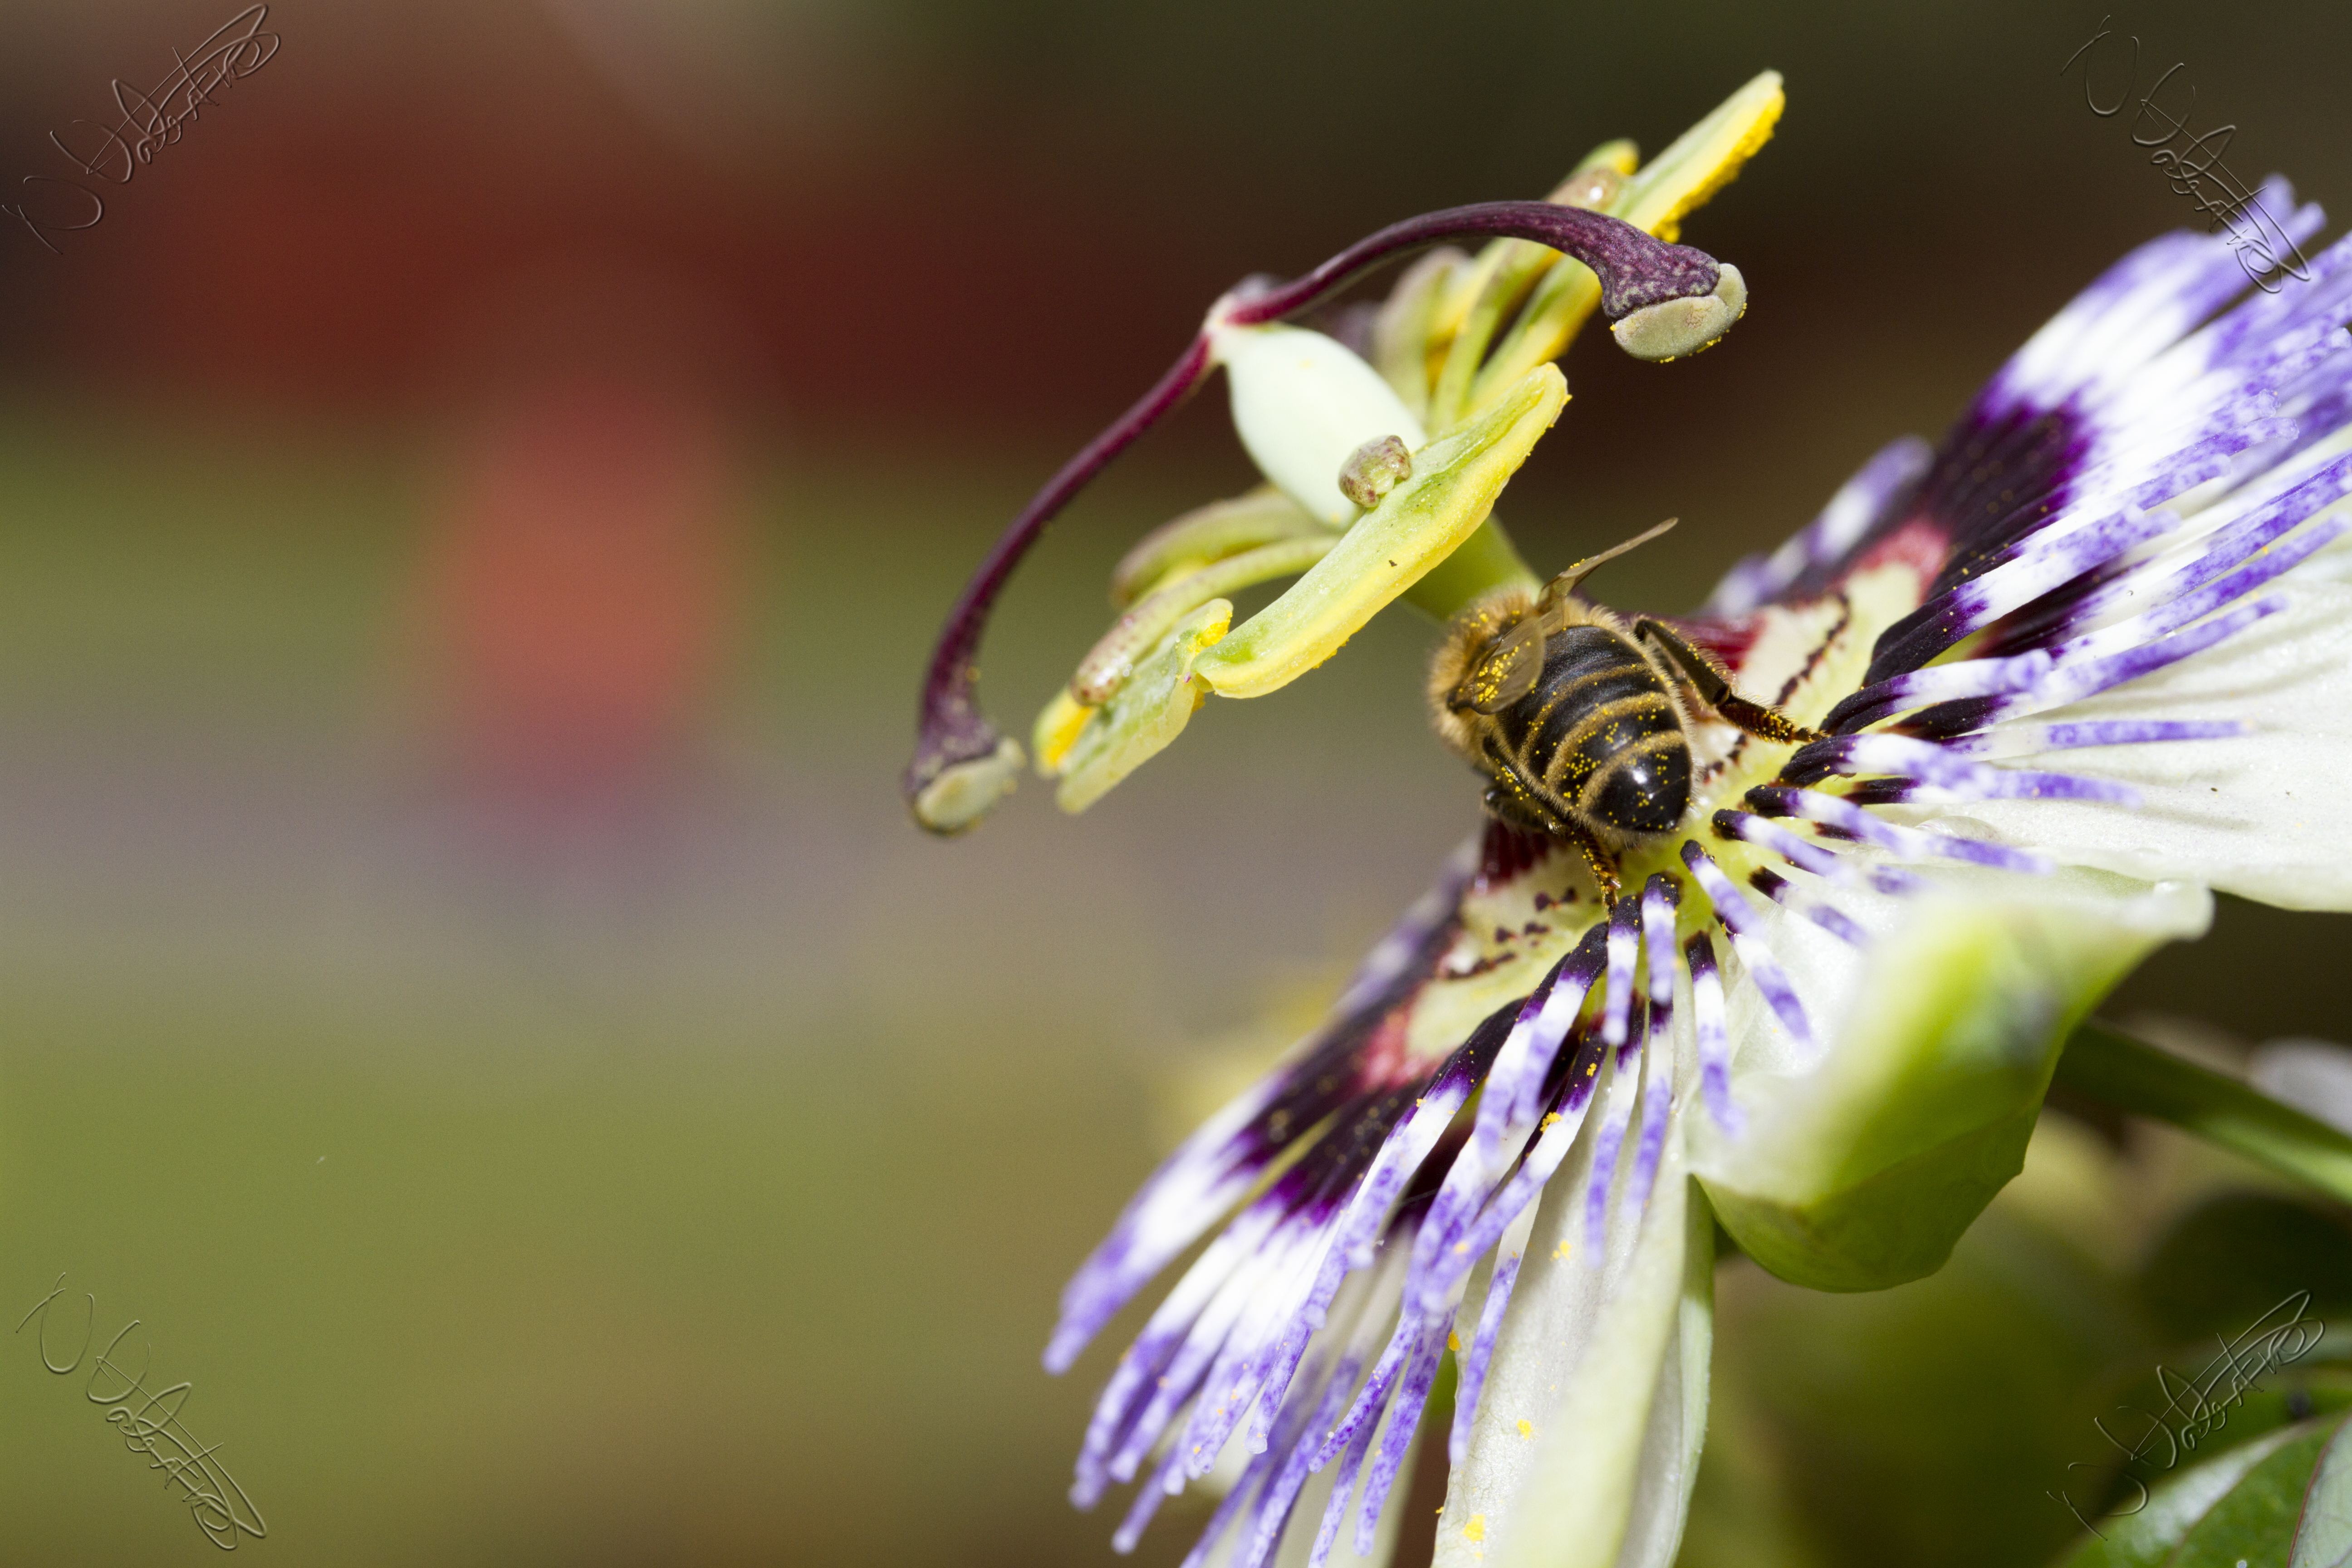
nature, blossom, plant, photography, flower, pollen, green, insect, macro, canon, yellow, garden, flora, fauna, invertebrate, wildflower, close up, outdoors, uk, bee, 7d, nectar, passionflower, nikkvalentine, peterborough, hbbbt, macro photography, flowering plant, honey bee, plant stem, land plant, membrane winged insect